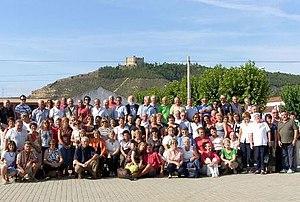
Mequinenza est une commune d’Espagne, dans la province de Saragosse, communauté autonome d'Aragon comarque de Bajo Cinca. Il est situé à l'extrémité orientale de la province de Saragosse et situé à la confluence de deux rivières, de l'Ebre et du Segre.. La superficie de la commune est de 307,45 km². Le barrage de Mequinenza, construit entre 1957 et 1964, a une capacité de 1530 millions de m³ et est l'un des plus importants d'Espagne.